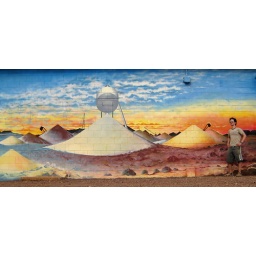
The Australians love a good wall mural. And Seb loves standing in front of them.